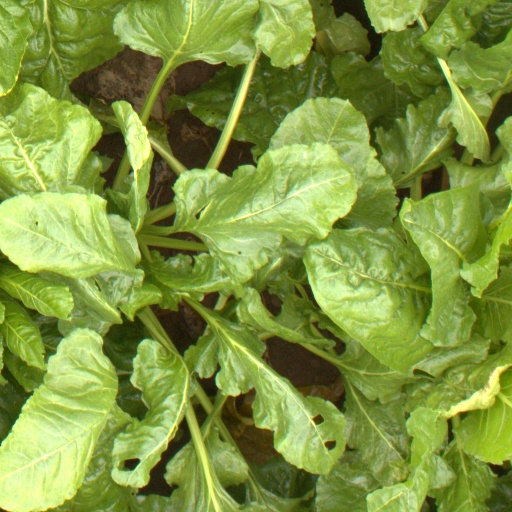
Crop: sugar beet